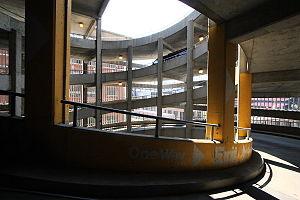
Rampe du parking à étages du Busch Stadium à Saint Louis, dans le Missouri (États-Unis).